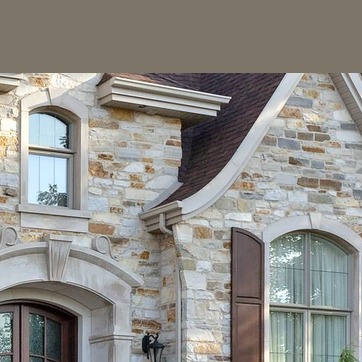
Material: other